Jean de l'Ours

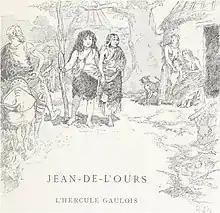
Jean-de-l'Ours as a child, here a foundling adopted by a widow abducted by a bear.

Several French versions explicitly comment on Jean de l'ours being covered with body hair on his entire body. One Gascon version, "Jan l'Oursét" adds that he had "a large head just like a bear's, except for its shape".